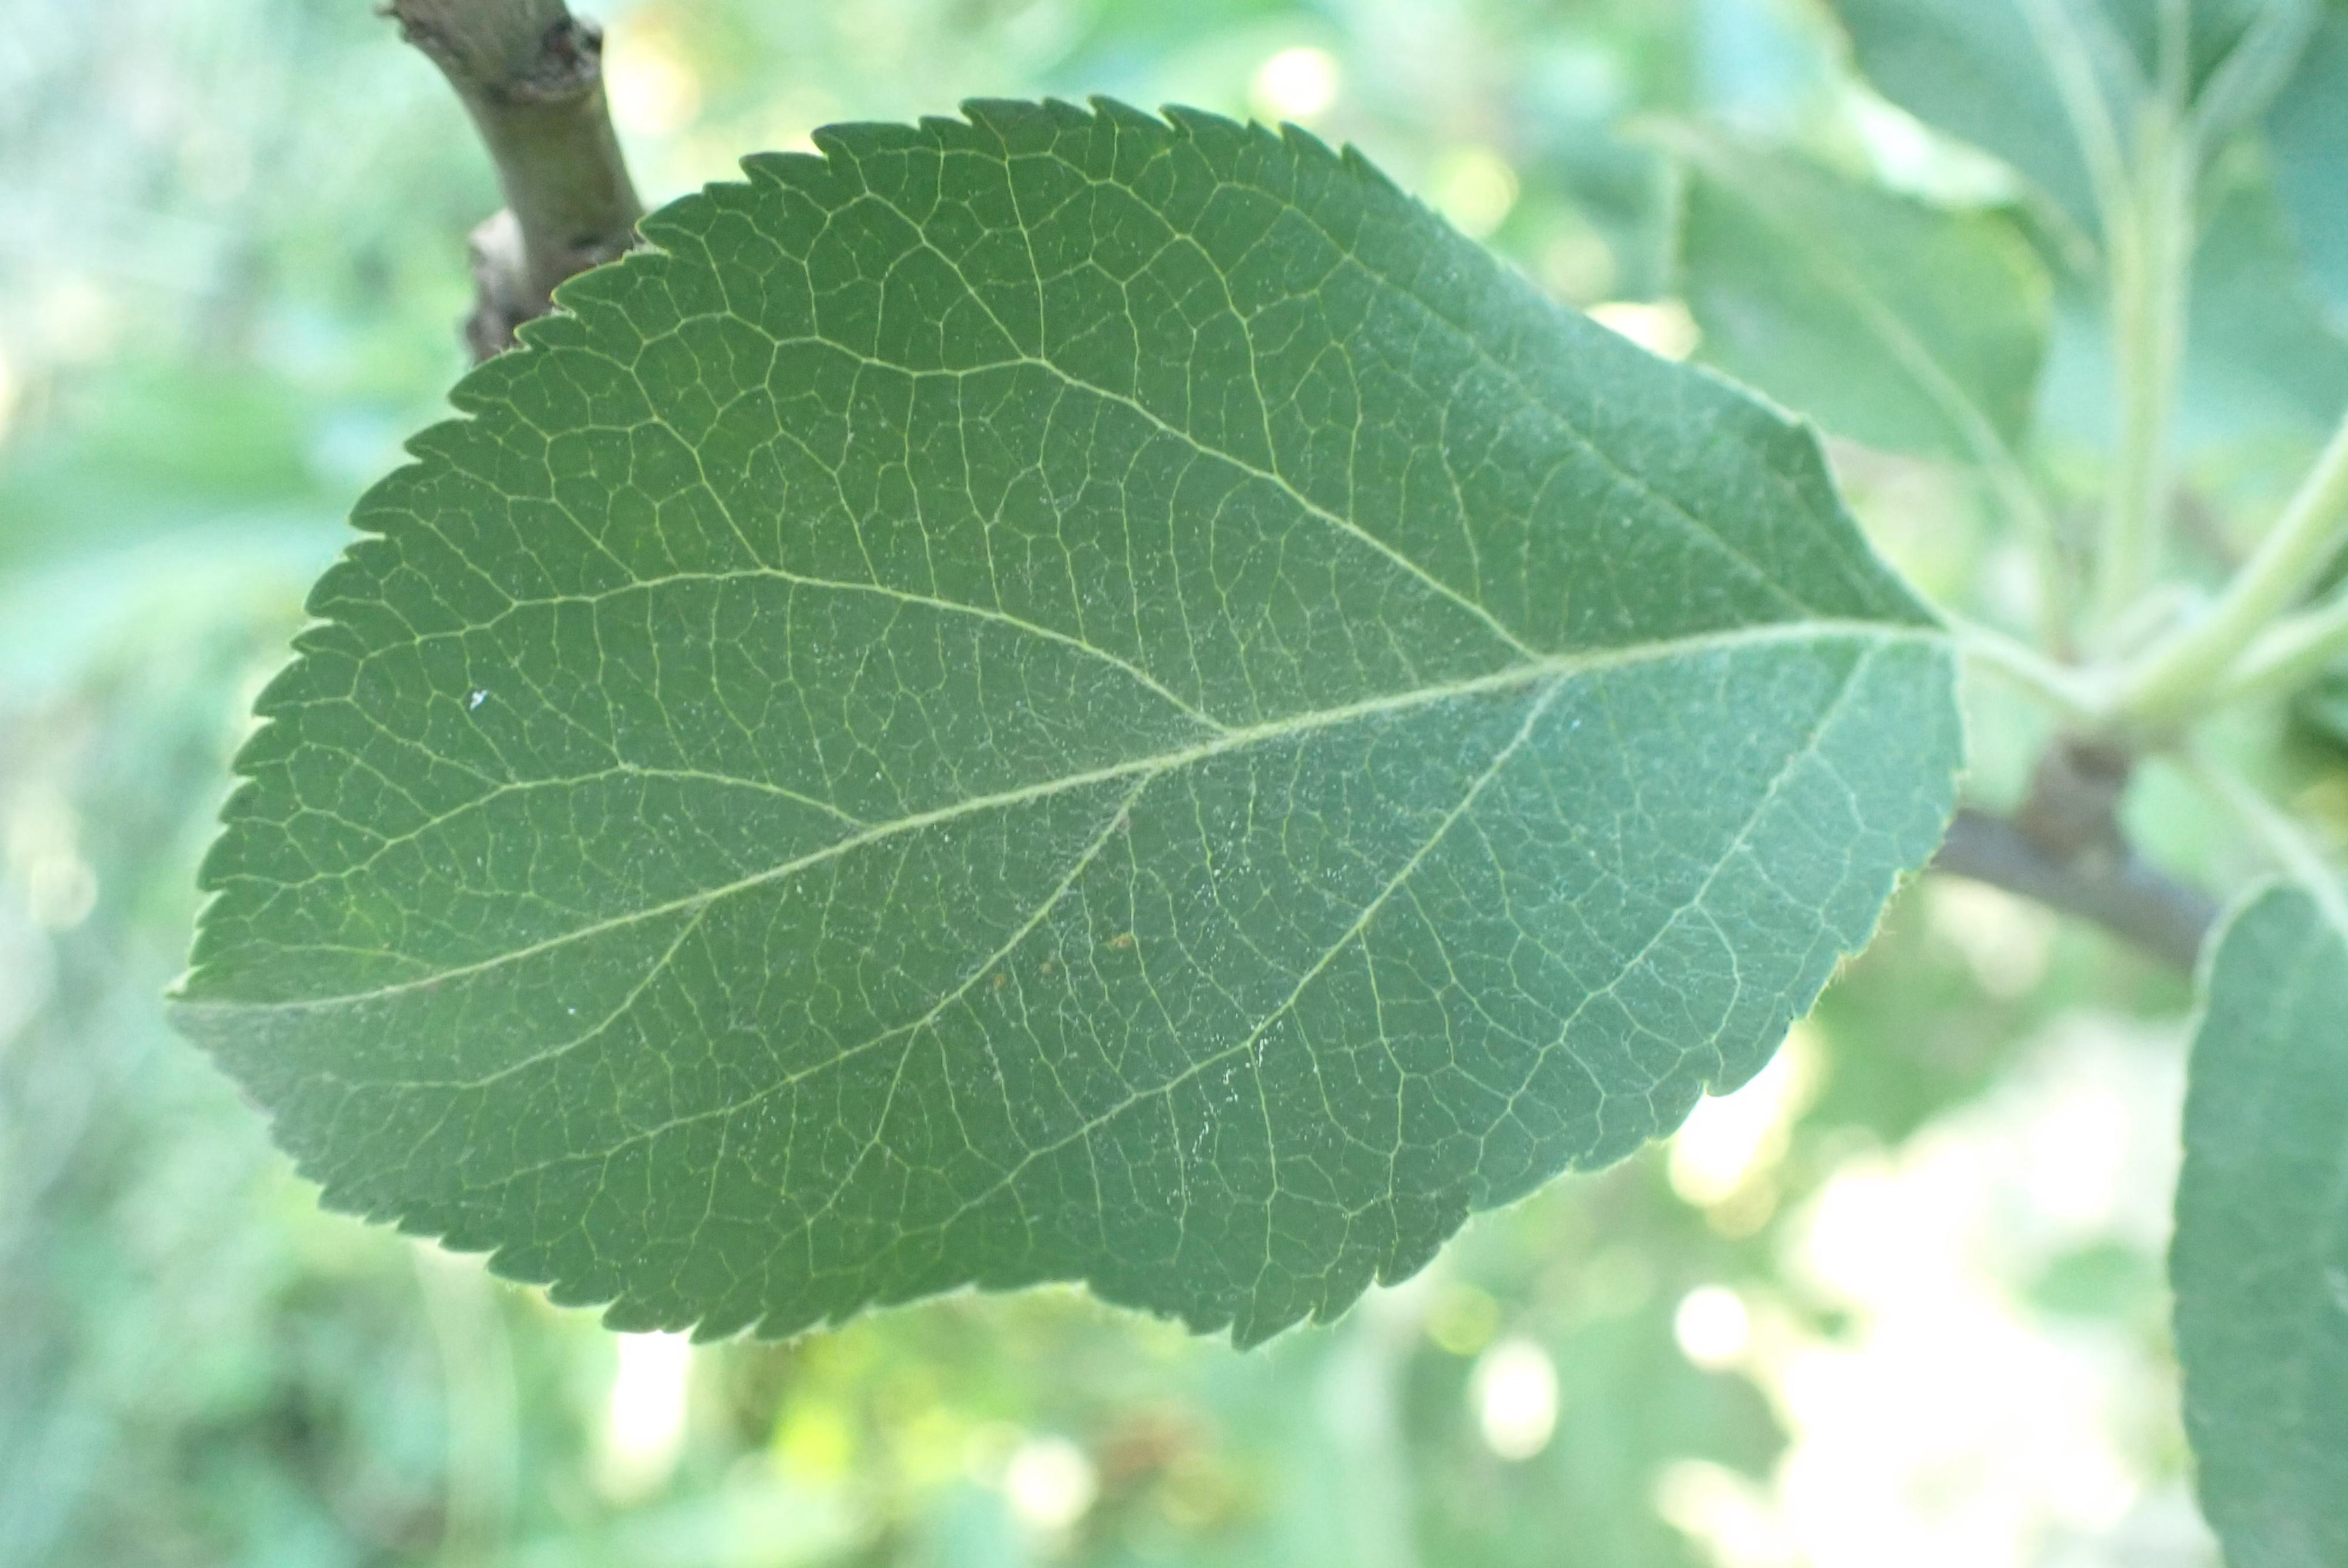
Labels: healthy